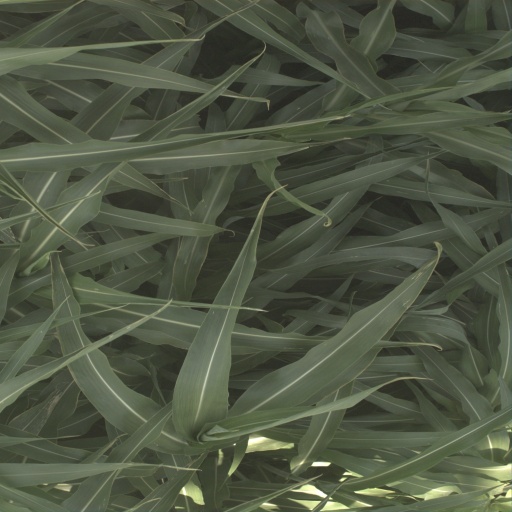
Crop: sorghum